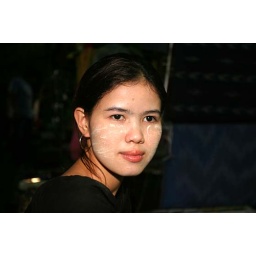
Mon girl working at a handicrafts market in Sangkhlaburi.